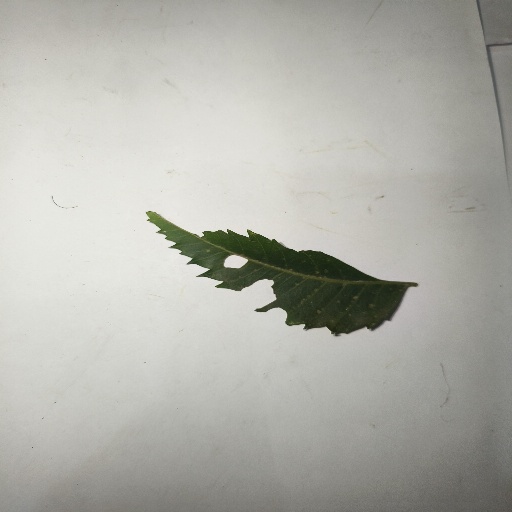
Species: Neem
Leaf condition: Shot Hole Leaf